University of Wisconsin–Milwaukee

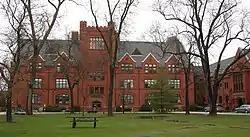
Merrill Hall

UWM has expanded to 12 schools and colleges and now offers 88 undergraduate programs and 48 graduate programs, including 22 doctoral degree programs, with a university-wide focus on academic research, teaching and community service. In 2005, UW–Milwaukee surpassed UW–Madison in the number of Wisconsin resident students and became the university with the largest enrollment of Wisconsin residents.